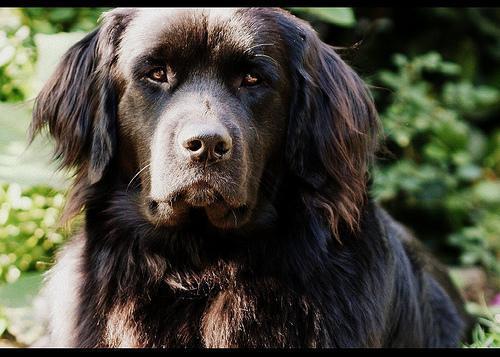
newfoundland